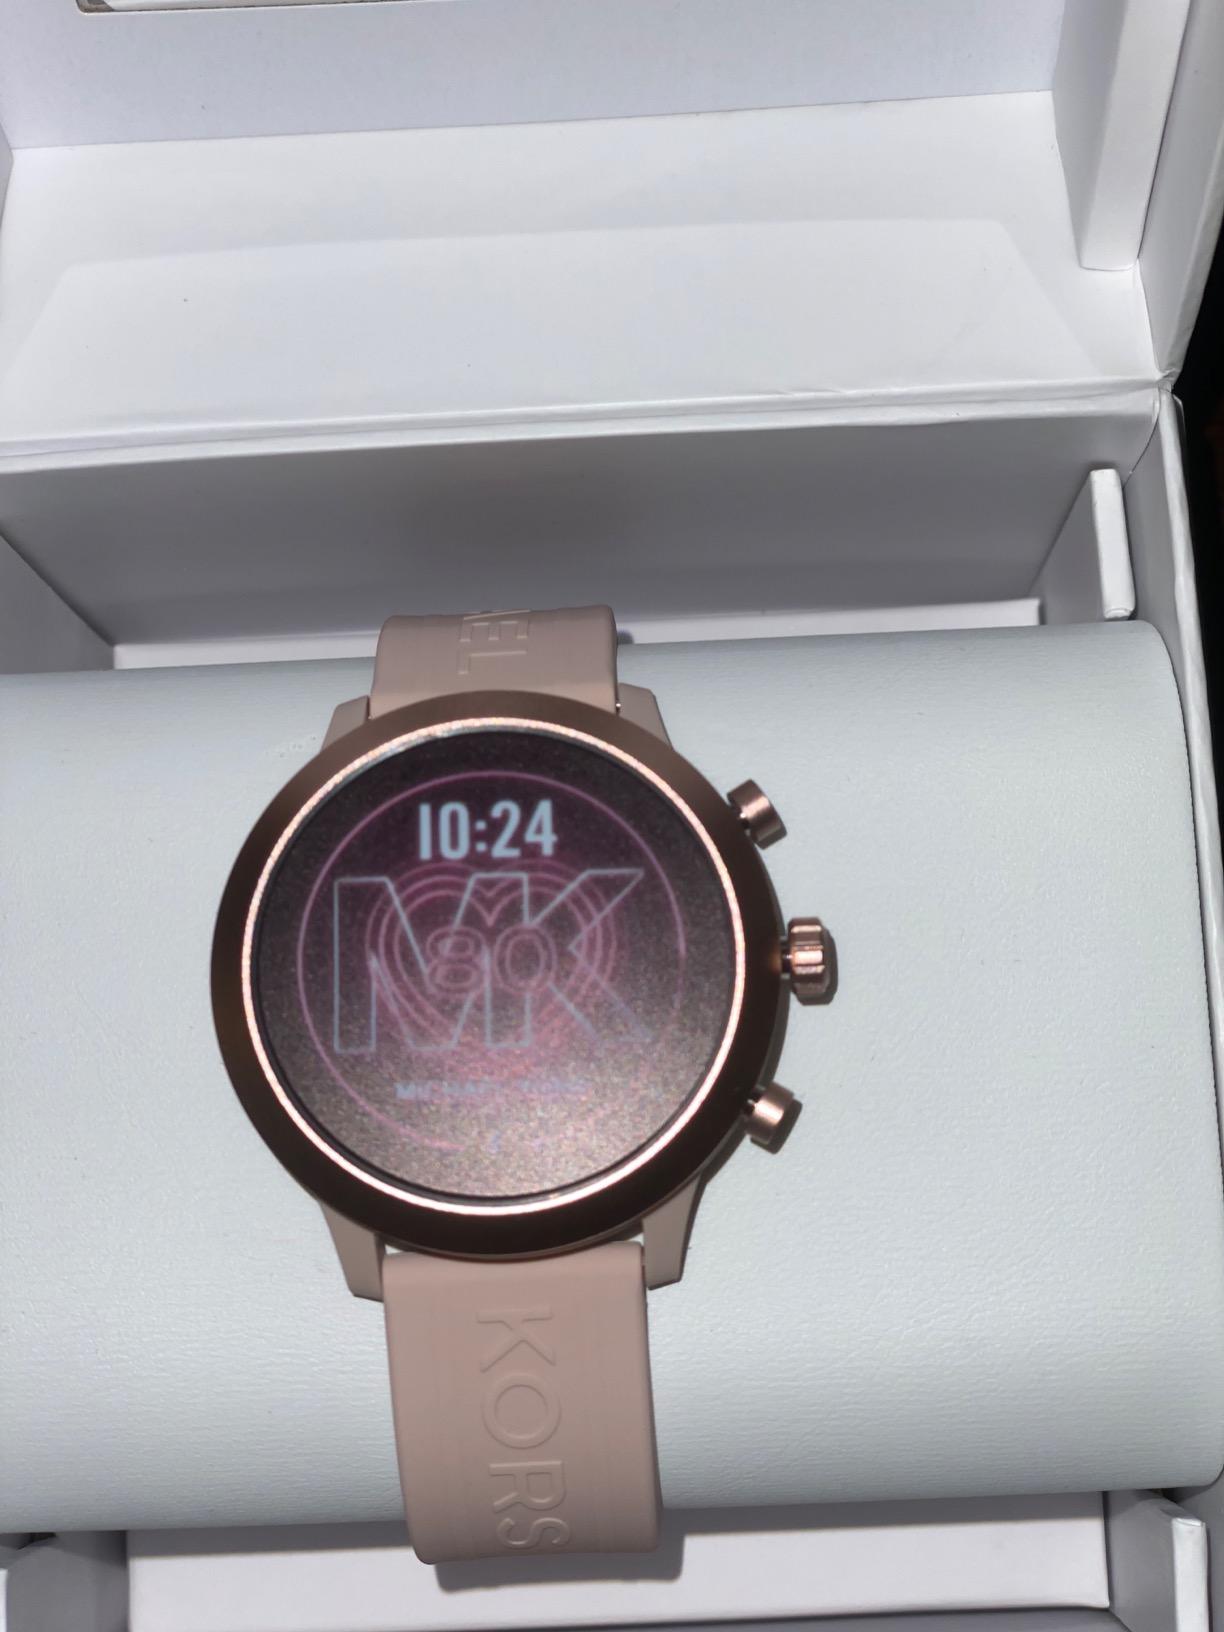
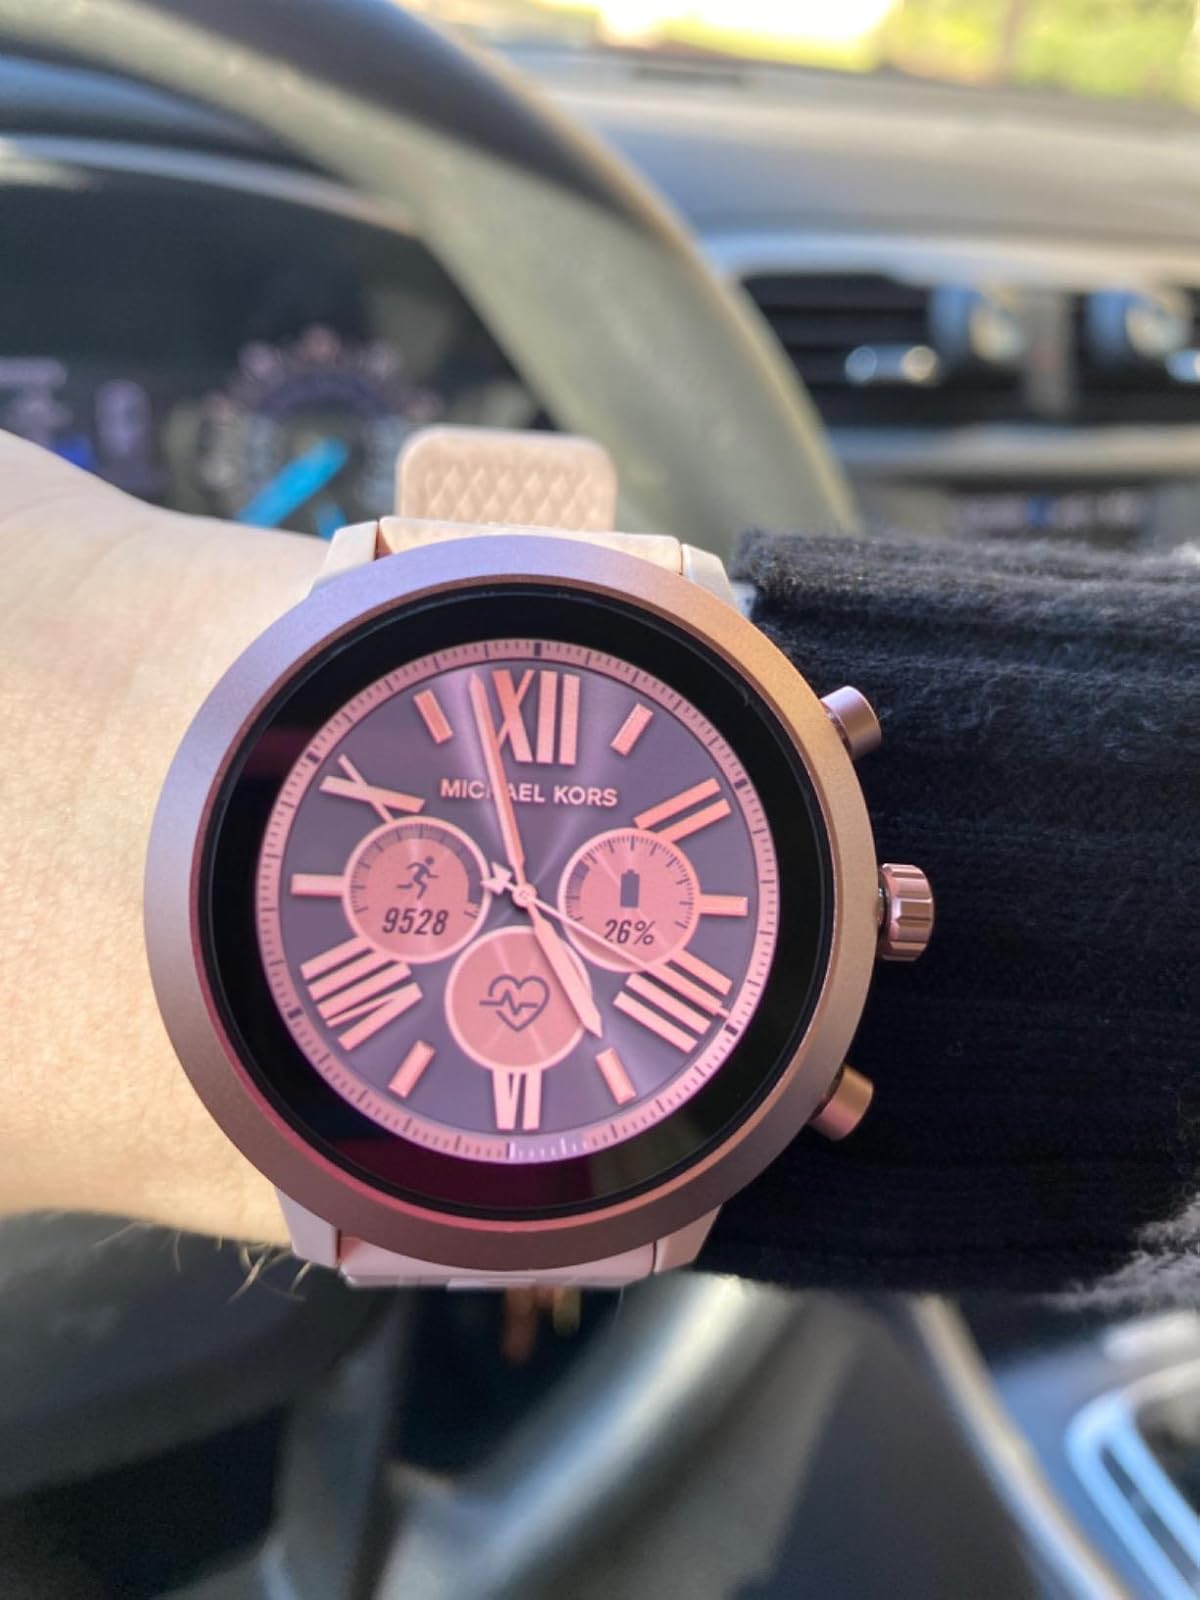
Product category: smartwatch
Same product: yes